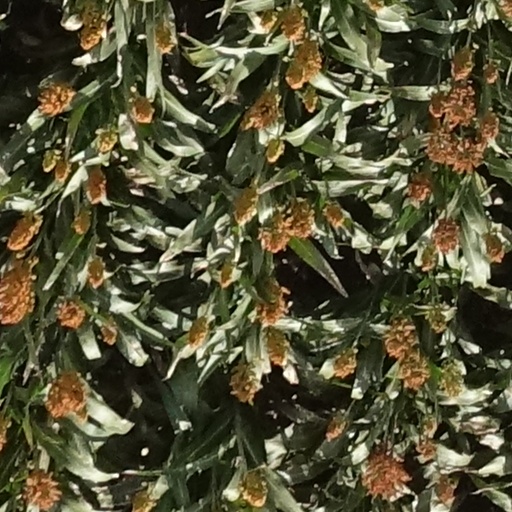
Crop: sorghum